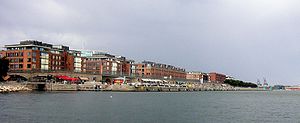
Langelinie
Langelinie set fra havnen.
Langelinie er en havnestrækning på Østerbro i København, der strækker sig ca. 1,8 km. fra Nordre Toldbod til et lille fyrhus for enden af Langeliniekajen. Da DFDS Oslofærgen flyttede fra Kvæsthusbroen, skulle det lille fyrhus nedrives. Men efter voldsom protest, blev fyret kun flyttet lidt.